Christian Klengenberg

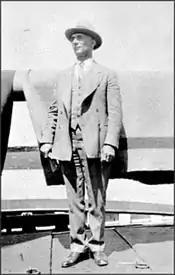
Charlie Klengenberg on board his ship in 1924

Christian Klengenberg Jorgensen (21 December 1869 – 4 May 1931) was a Danish whaler, trapper, and trader, active for 34 years in Alaska (Point Hope and Utqiagvik) and Northern Canada (Herschel Island, the Coronation Gulf, and Victoria Island). He is notable for opening trade routes to the Copper Inuit territory. Klengenberg is also credited with the discovery of Blond Eskimo and recounting his experience to the anthropologist Vilhjalmur Stefansson who went on to publish about their existence.